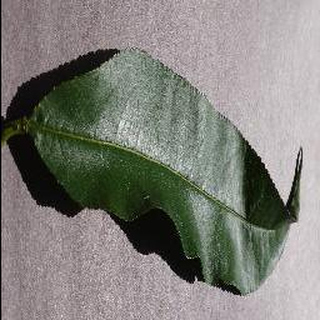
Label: healthy_peach